That Sweet Word: Liberty!

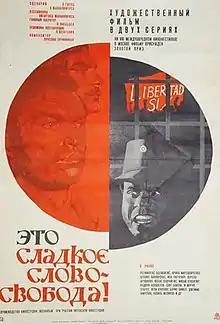

That Sweet Word: Liberty! (translit. Eto sladkoye slovo — svoboda!) is a 1972 Soviet thriller film co-written and directed by Vytautas Žalakevičius. The second part of the "Latin American trilogy", of which the first film was "The Whole Truth about Columbus" and the final one "Centaurs". It was entered into the 8th Moscow International Film Festival where it won the Golden Prize. The film was shot in Chile shortly before the 1973 Chilean coup d'état. The basis for the plot is a real story: the escape from San-Carlos prison in Venezuela of three political prisoners — Guillermo García Ponce, Pompeyo Márquez and Teodoro Petkoff.